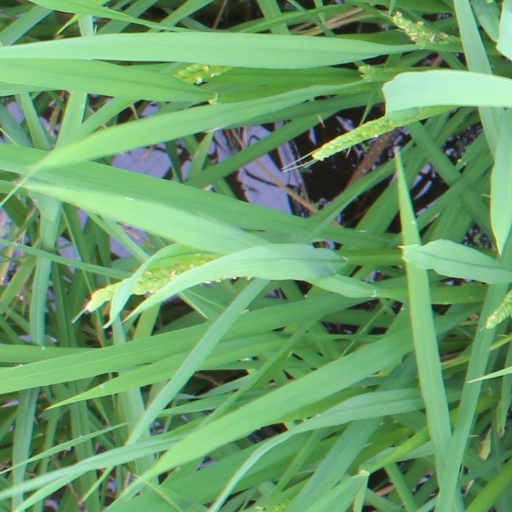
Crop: rice